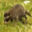
Label: raccoon